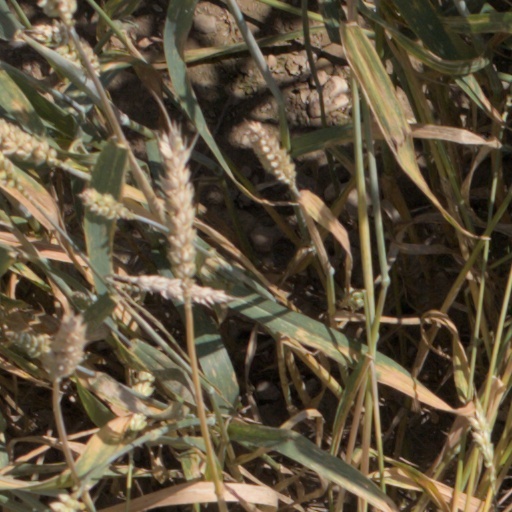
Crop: wheat